Han Chinese subgroups

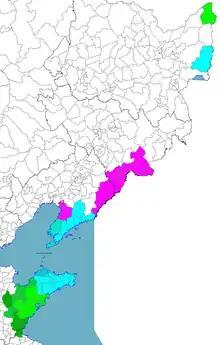
Jiaoliao Mandarin with its variants mapped

Mandarin, also known as the Northern dialects, is the largest of the Chinese languages. Even in regions where non-Mandarin speakers historically dominated, Mandarin is being brought in as a lingua franca. The Mandarin-speaking groups are the largest group in mainland China, but in the diaspora the Min, Hakka and Cantonese dialects are more numerous. The Dungan people of Central Asia are native Central Plains Mandarin-speaking Hui peoples. Other notable Mandarin-speaking peoples include the Sichuanese people and Jianghuai people.